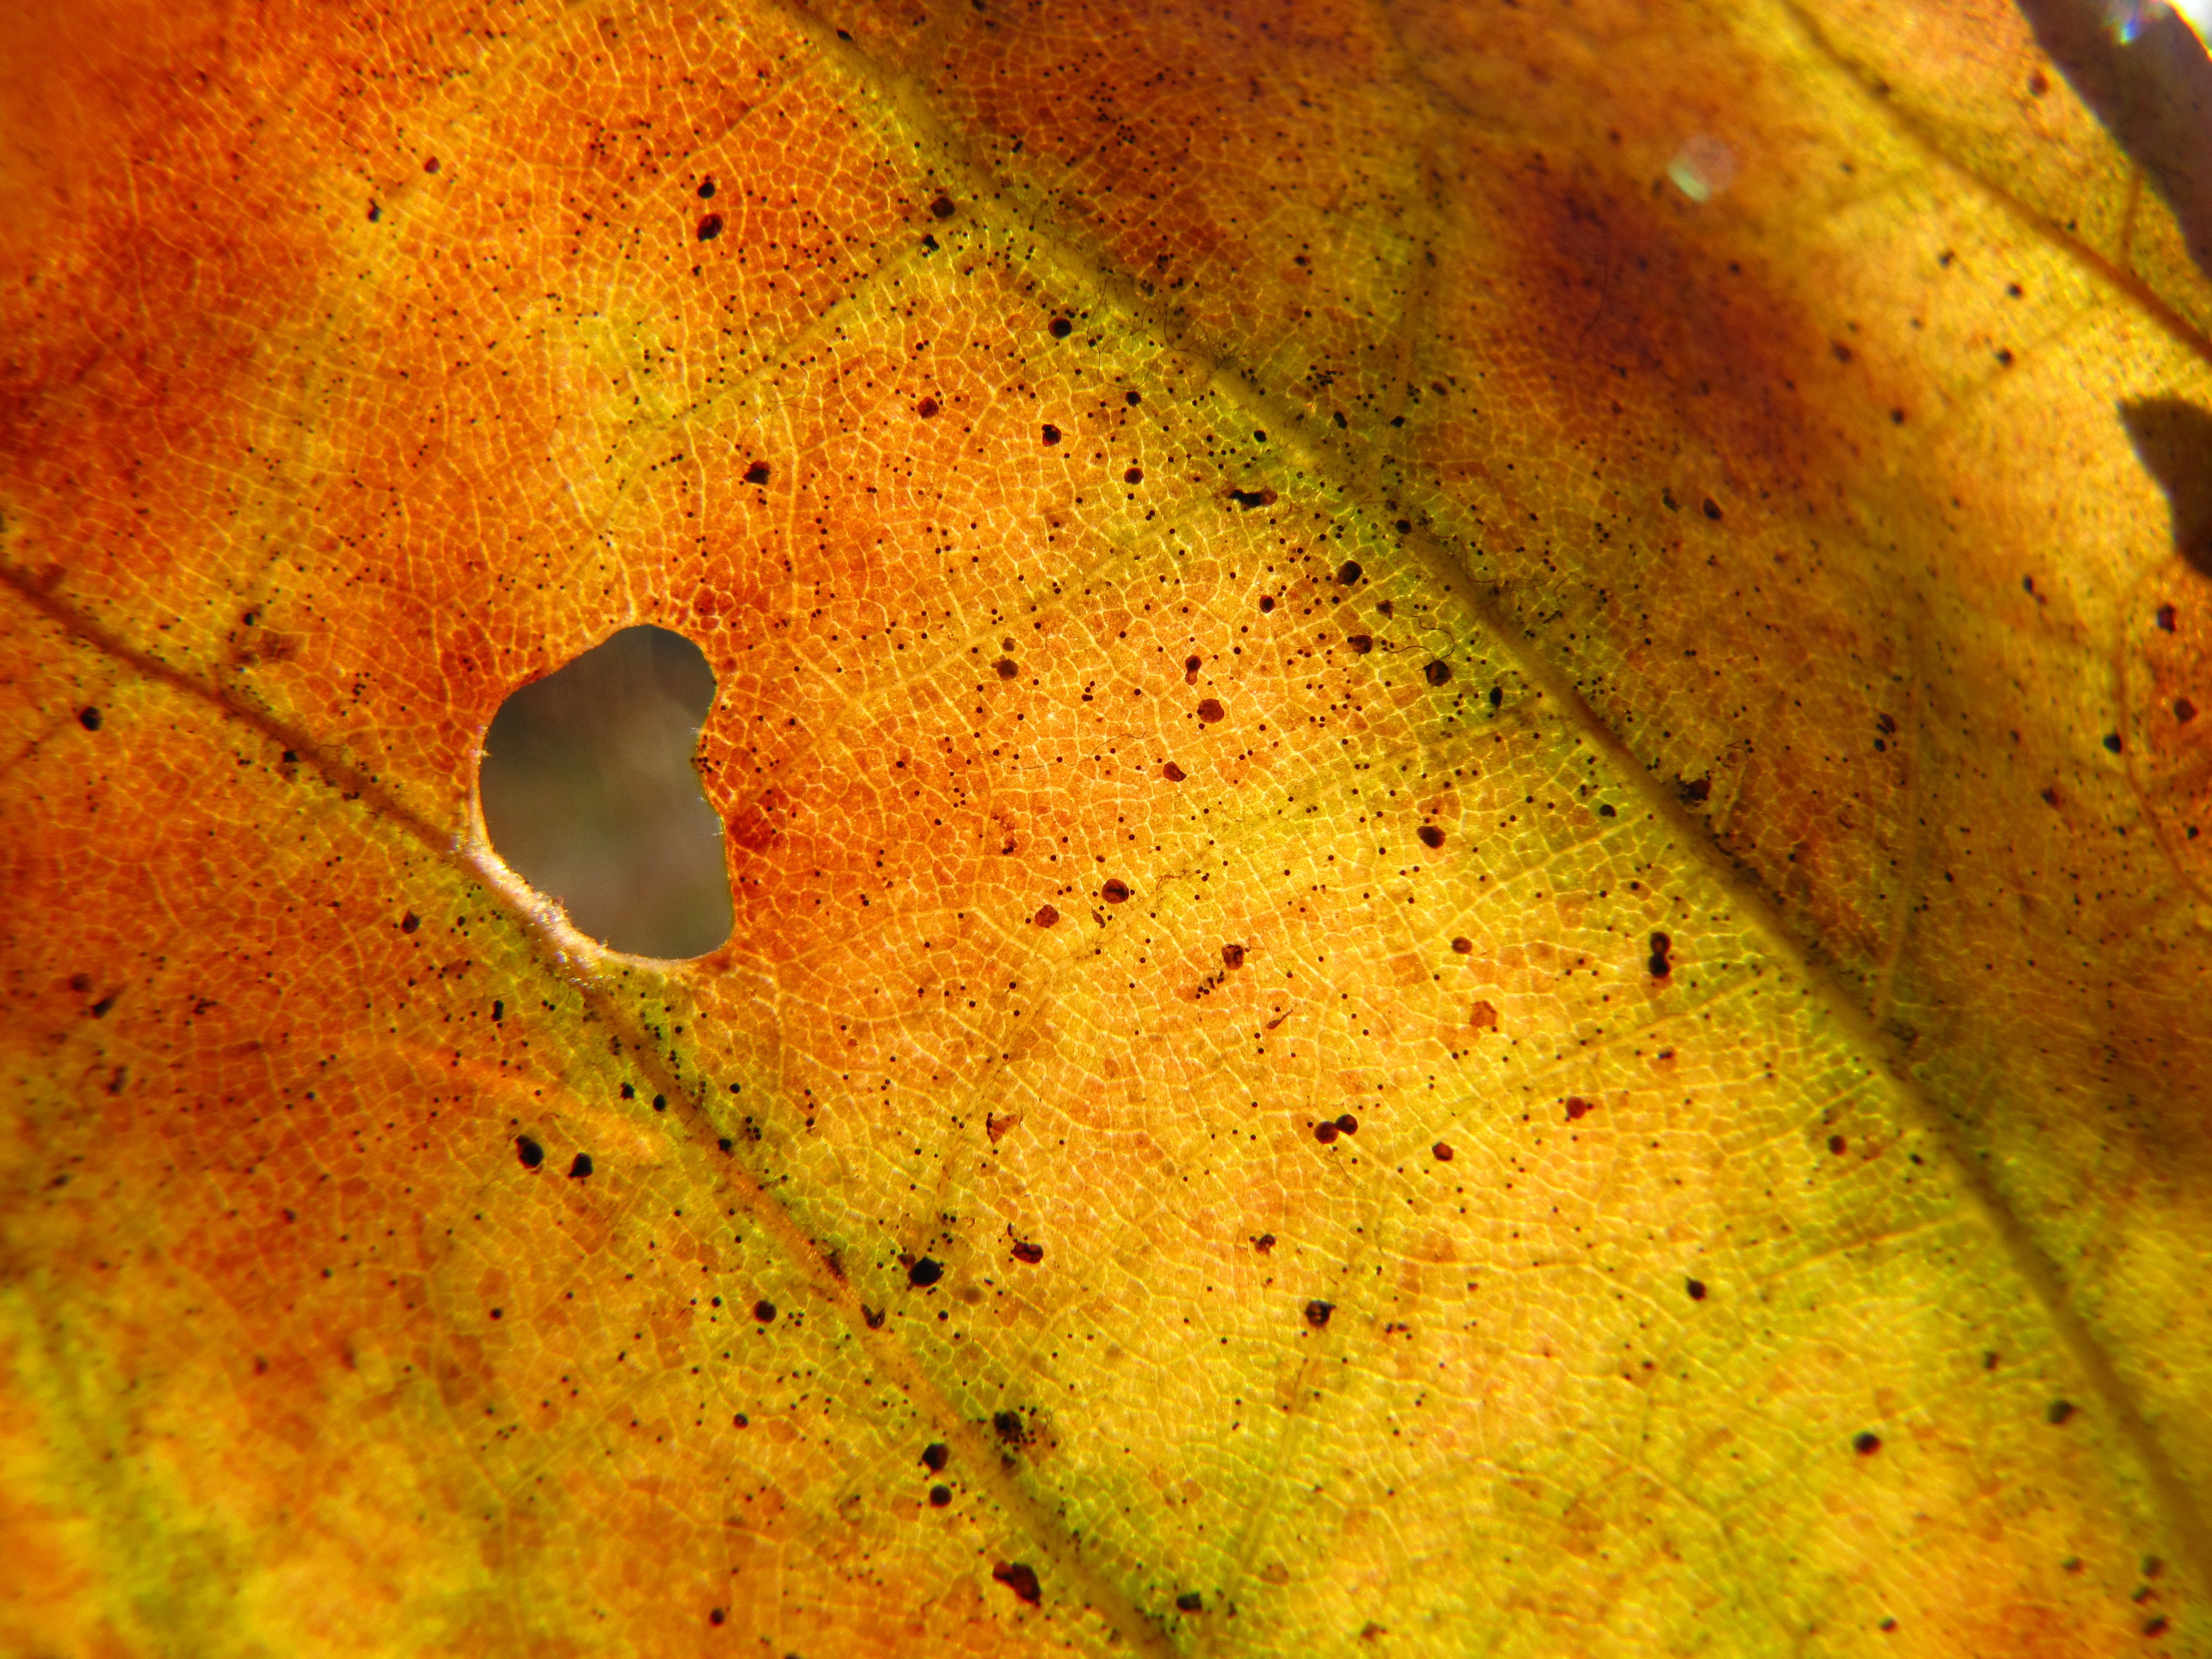
tree, nature, plant, texture, leaf, flower, foliage, red, macro, autumn, soil, yellow, flora, season, close up, macro photography, leaf veins